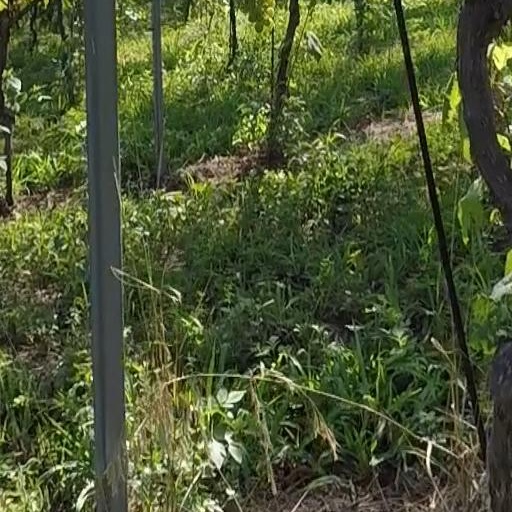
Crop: grape